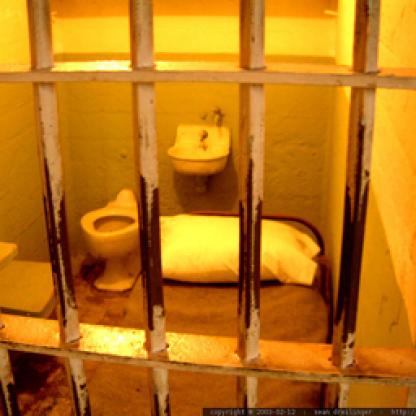
Scene: Indoor